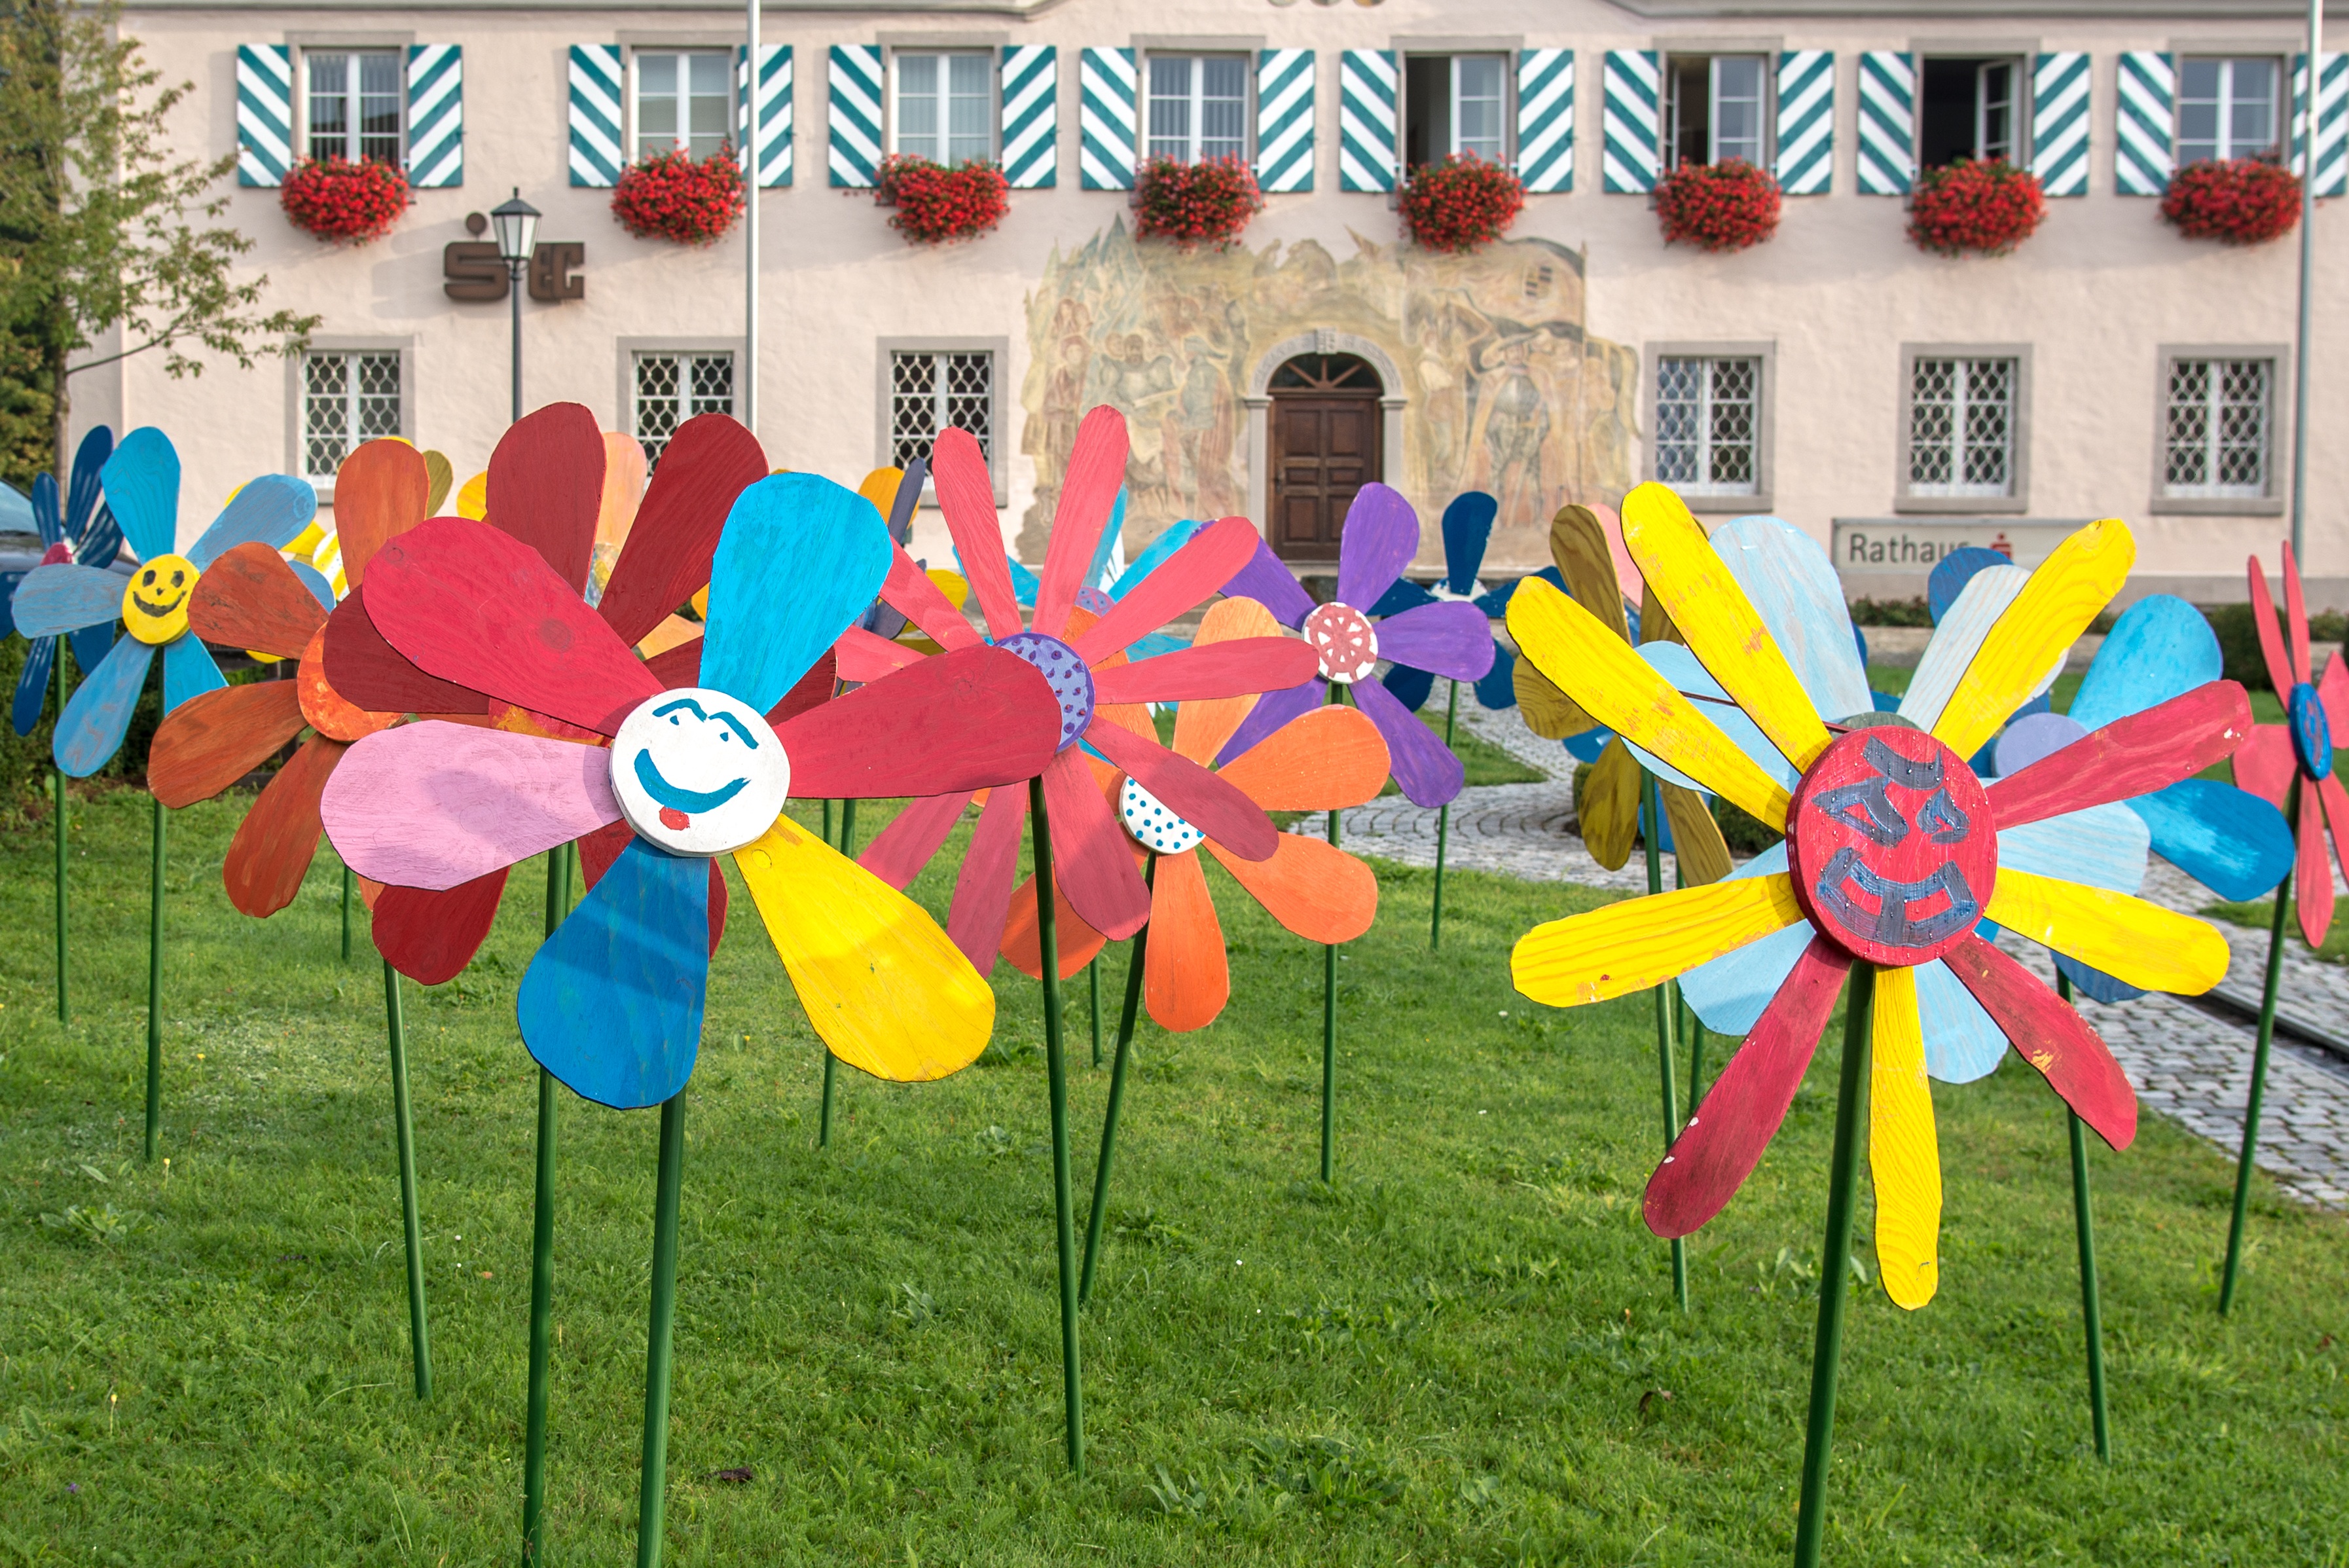
nature, meadow, wheel, flower, decoration, garden, deco, flowers, jewellery, art, garden decoration, front yard, wooden flowers